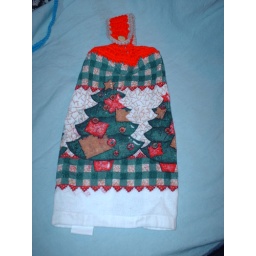
box 3 p19 3 christams Tree Dish towel Red top trimmed in Tan Tan Button $3.00